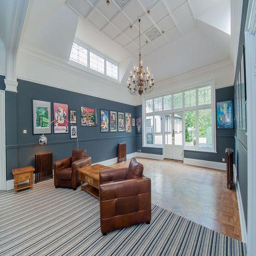
a huge ballroom is the house 's key selling point - described by estate agents